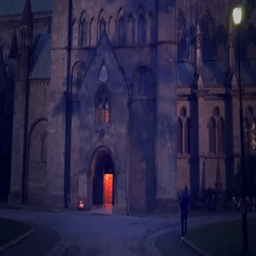
church on a beautiful night .